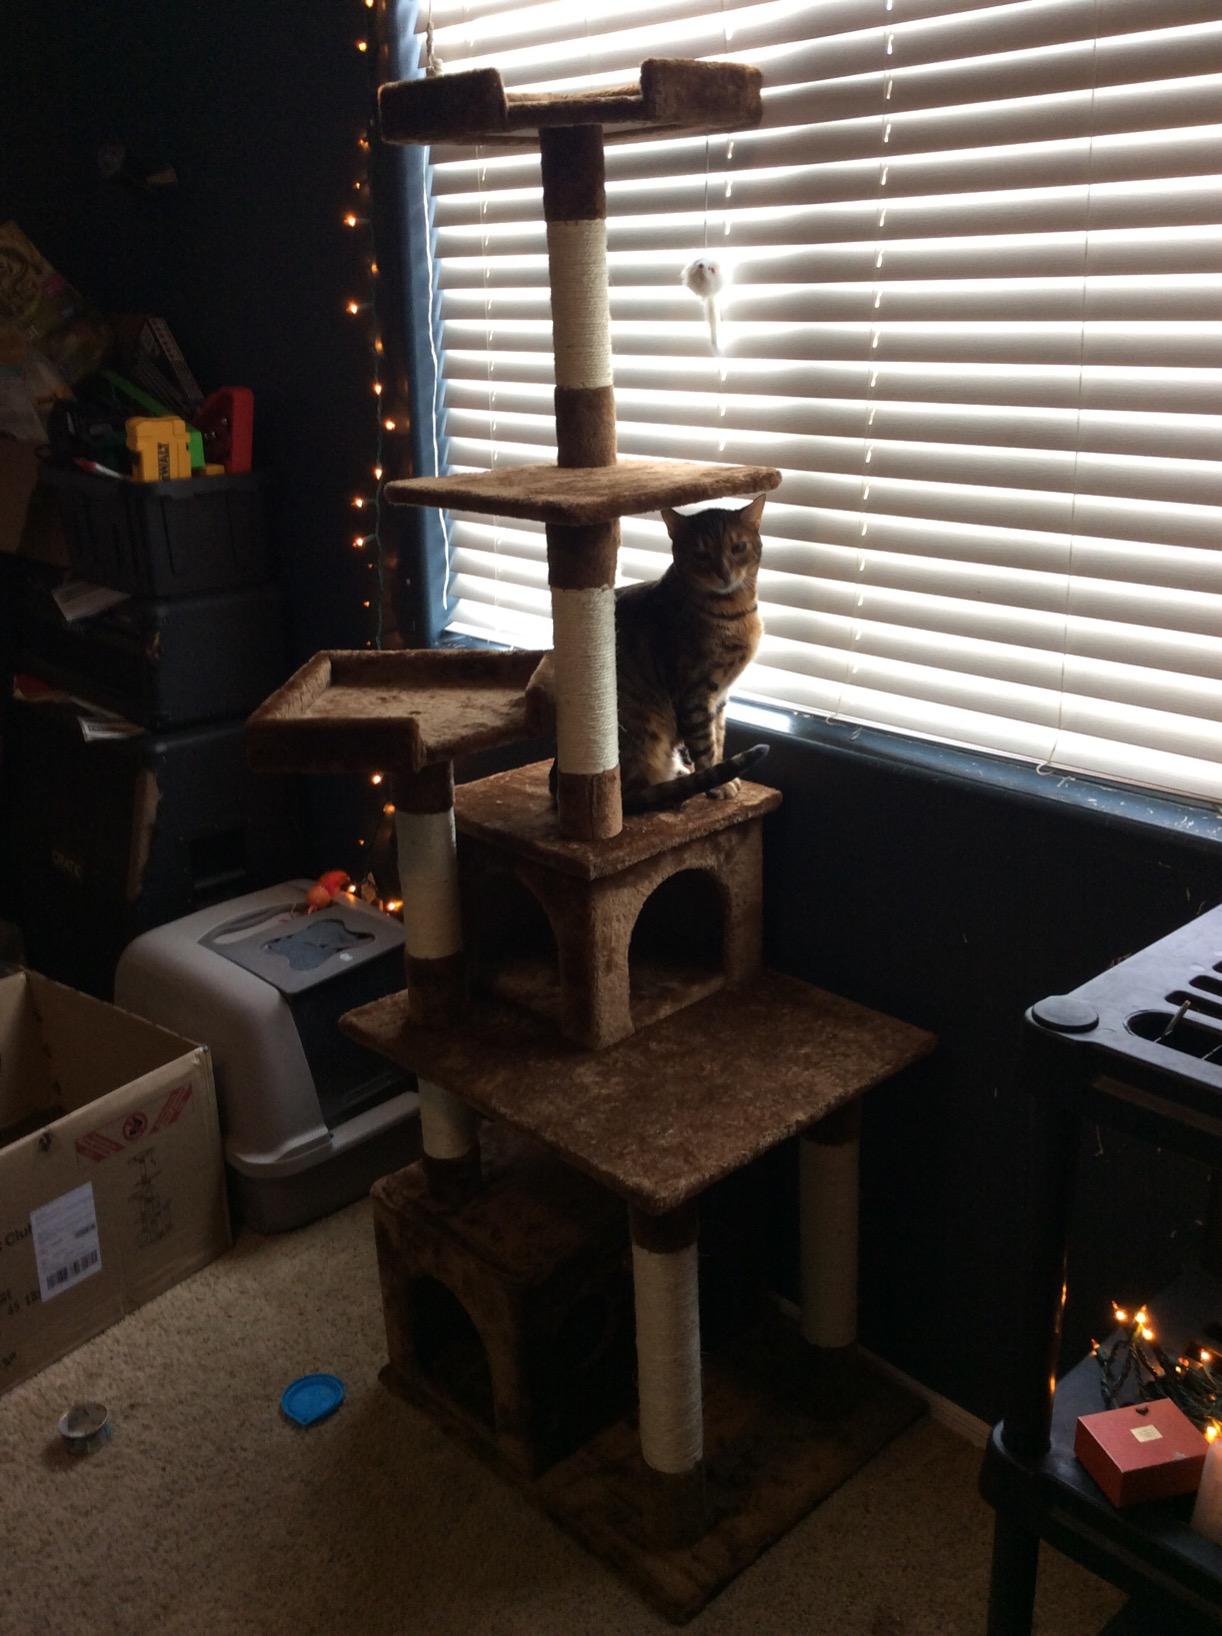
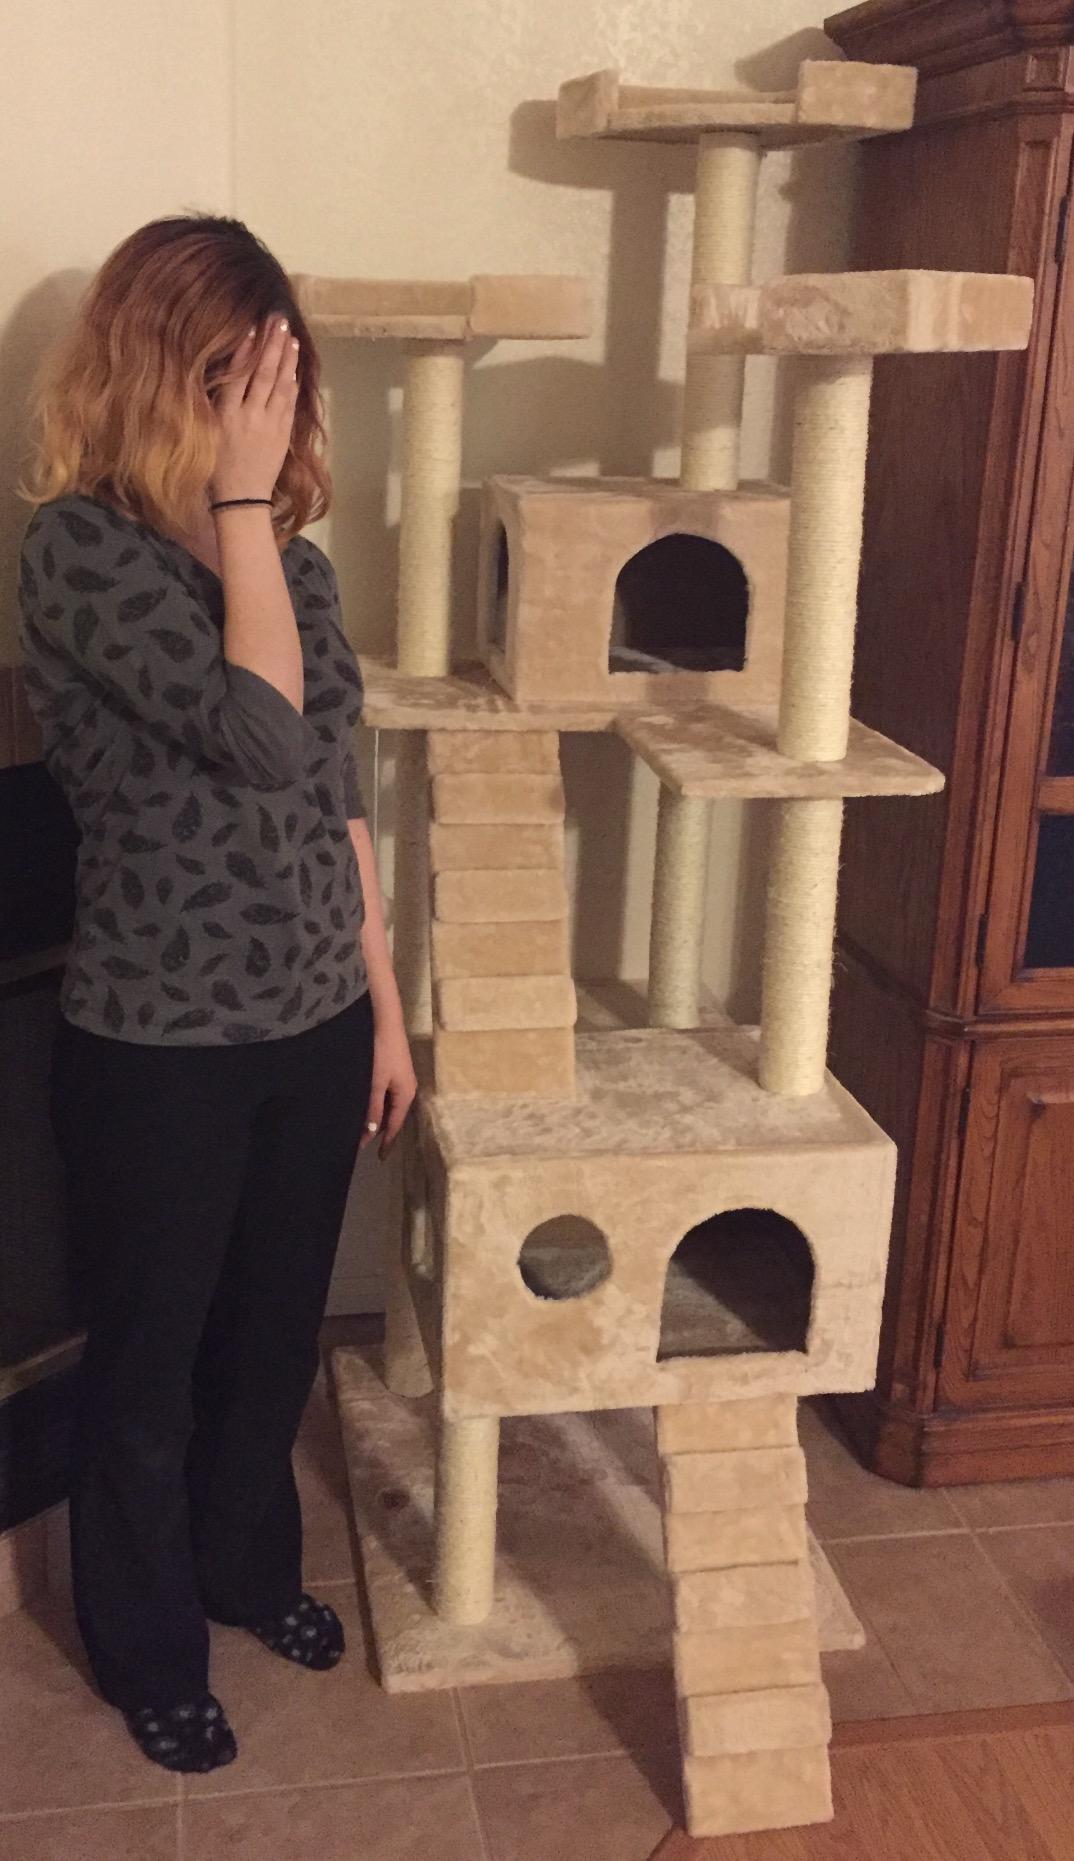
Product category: items_cat tree
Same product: no